List of Hot Country Singles number ones of 1972

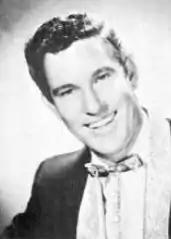
A dark-haired man in a tuxedo, smiling broadly

Hot Country Songs is a chart that ranks the top-performing country music songs in the United States, published by "Billboard" magazine. In 1972, 27 different singles topped the chart, at the time published under the title Hot Country Singles, in 53 issues of the magazine, based on playlists submitted by country music radio stations and sales reports supplied by stores.